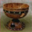
Label: cup